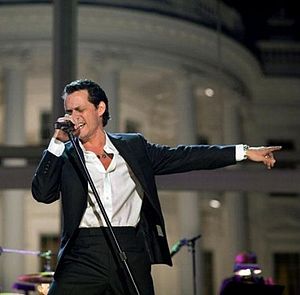
Marc Anthony
Marc Anthony er en amerikansk-puertoricansk Grammy-vindende singer-songwriter og skuespiller, der er mest kendt for sin salsa-musik og ballader. Indenfor salsaen er han den bedst sælgende artist nogensinde.